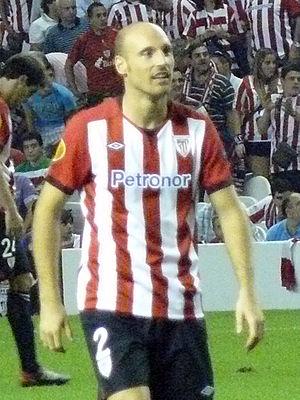
Gaizka Toquero Pinedo, né le 9 août 1984 à Vitoria-Gasteiz était un footballeur espagnol, qui évoluait au poste d'attaquant, principalement à l'Athletic Bilbao.